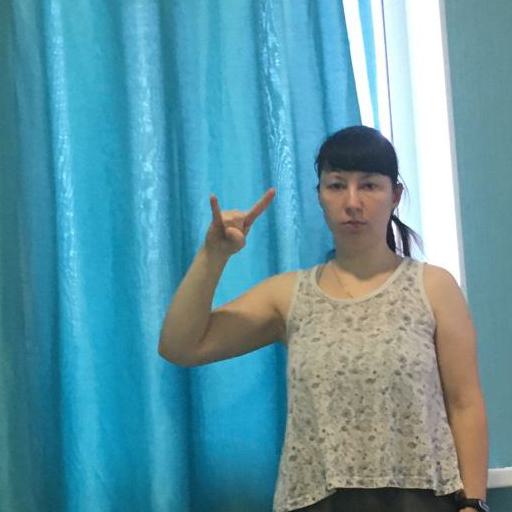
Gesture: rock